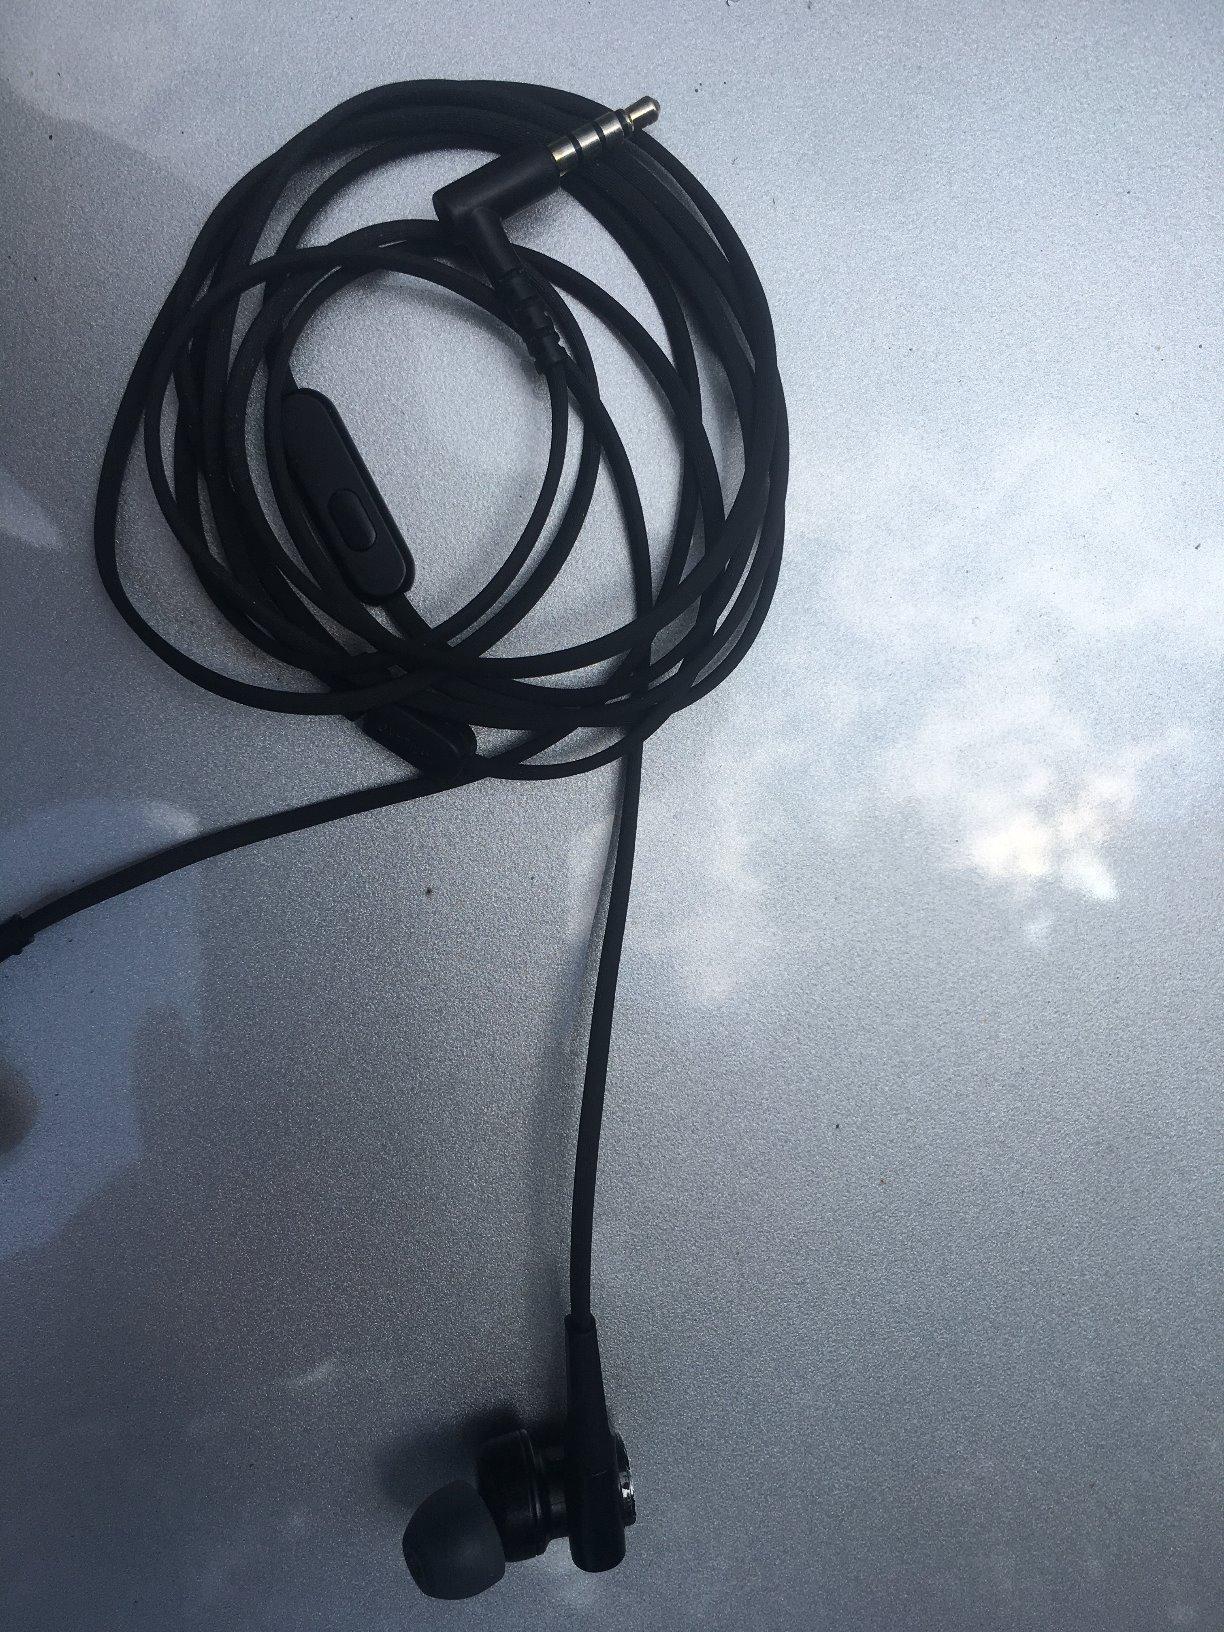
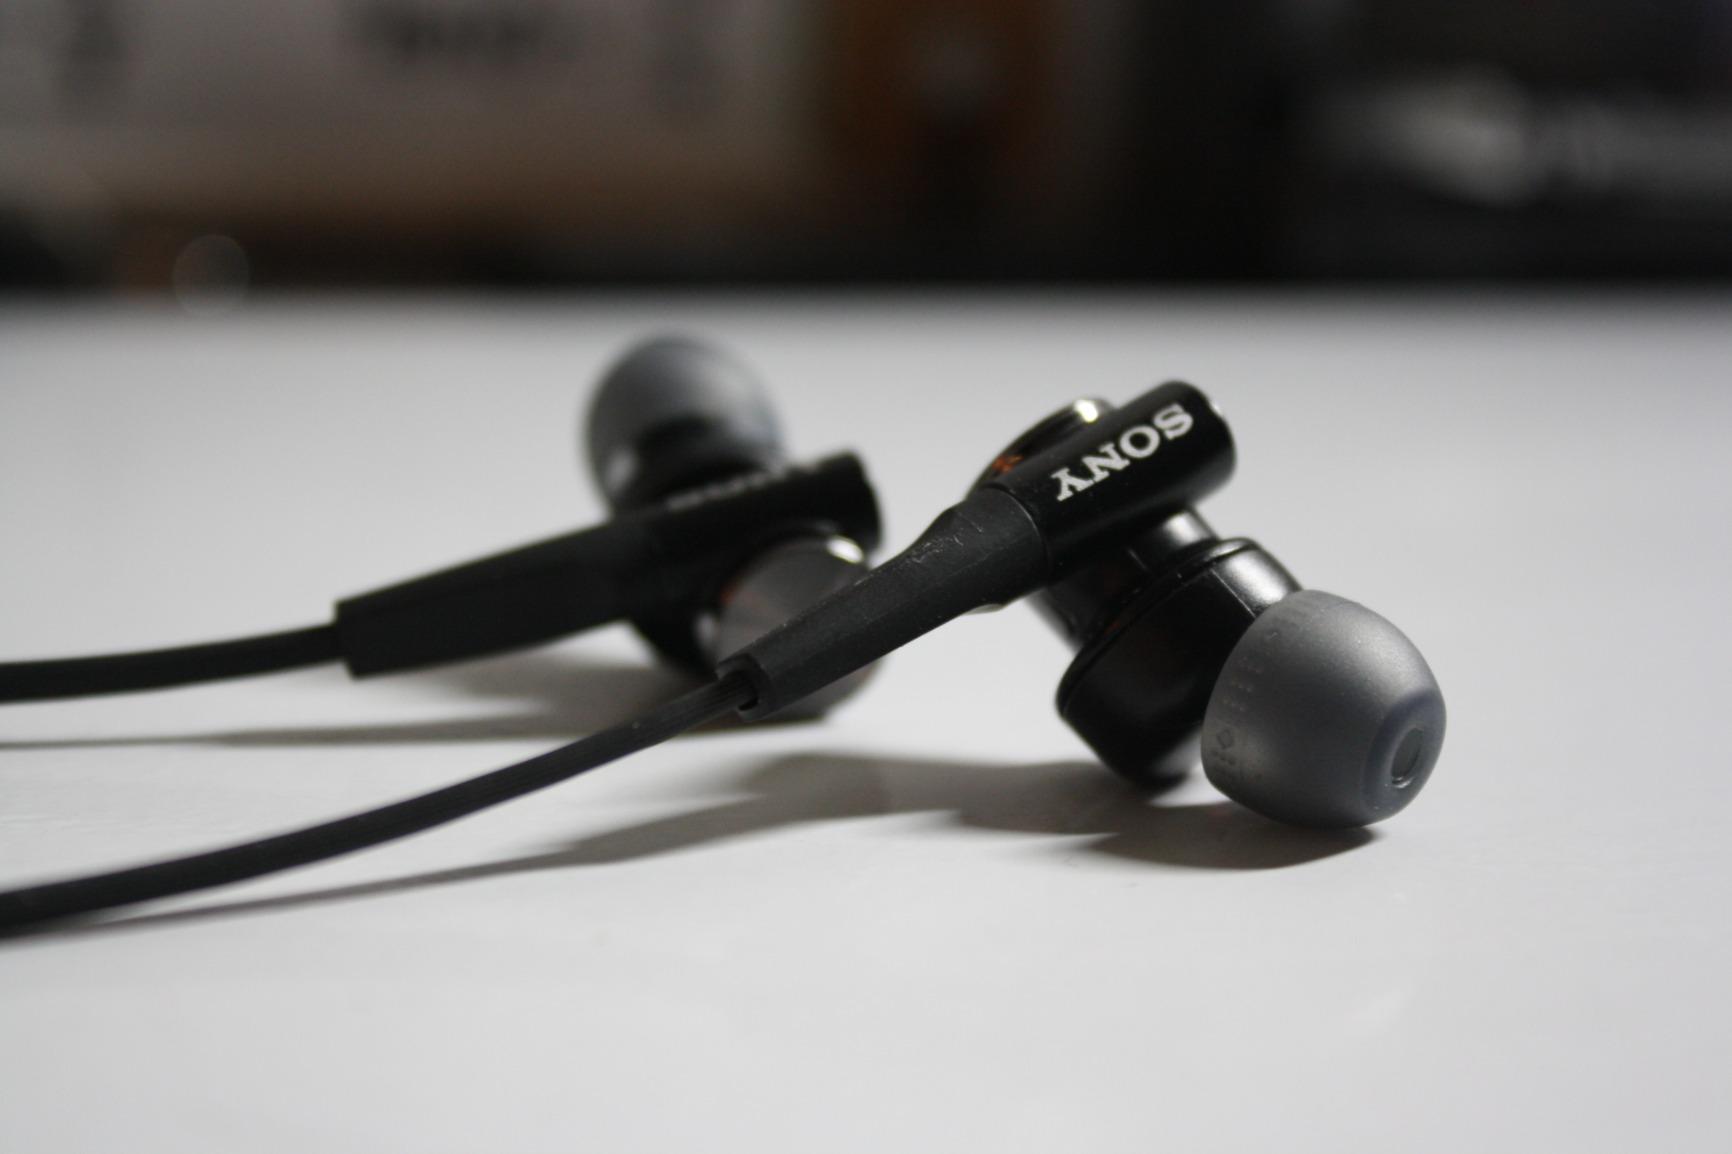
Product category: headphones
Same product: yes